Jomo Kenyatta

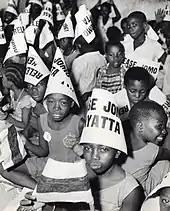
Tanganyikan children with signs demanding Kenyatta's release

After British victory in World War II, Kenyatta received a request to return to Kenya in September 1946, sailing back that month. He decided not to bring Edna—who was pregnant with a second child—with him, aware that if they joined him in Kenya their lives would be made very difficult by the colony's racial laws. On his arrival in Mombasa, Kenyatta was greeted by his first wife, Grace Wahu and their children. He built a bungalow at Gatundu, near to where he was born, and began farming his 32-acre estate. Kenyatta met with the new Governor of Kenya, Philip Euen Mitchell, and in March 1947 accepted a post on an African Land Settlement Board, holding the post for two years. He also met with Mbiyu Koinange to discuss the future of the Koinange Independent Teachers' College in Githungui, Koinange appointing Kenyatta as its Vice-Principal. In May 1947, Koinange moved to England, leaving Kenyatta to take full control of the college. Under Kenyatta's leadership, additional funds were raised for the construction of school buildings and the number of boys in attendance rose from 250 to 900. It was also beset with problems, including a decline in standards and teachers' strikes over non-payment of wages. Gradually, the number of enrolled pupils fell. Kenyatta built a friendship with Koinange's father, a Senior Chief, who gave Kenyatta one of his daughters to take as his third wife.